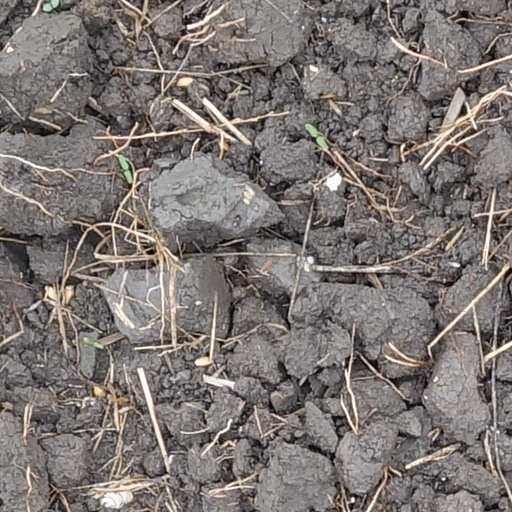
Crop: wheat